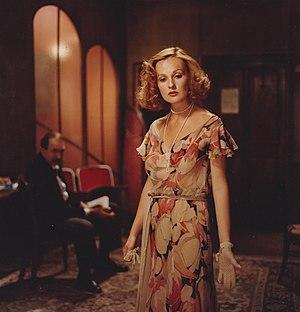
La scène se déroule dans une loge de théâtre et le personnage interprété par Jean-Pierre Marielle fait répéter une scène à une comédienne débutante.
Claude d'Anna est un réalisateur, dramaturge et metteur en scène français né le 31 mars 1945 à Tunis.